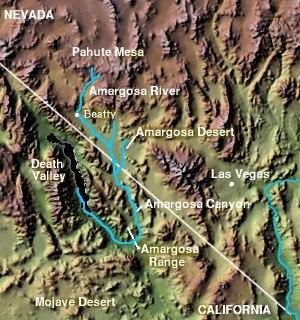
L'Amargosa est une rivière d'environ 320 kilomètres du sud du Nevada et de l'est de la Californie, aux États-Unis.